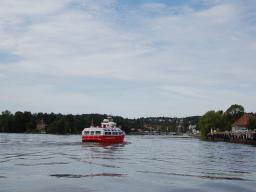
Label: Background_without_leaves